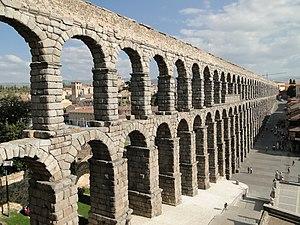
L'aqueduc de Ségovie, Espagne